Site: brandenburg
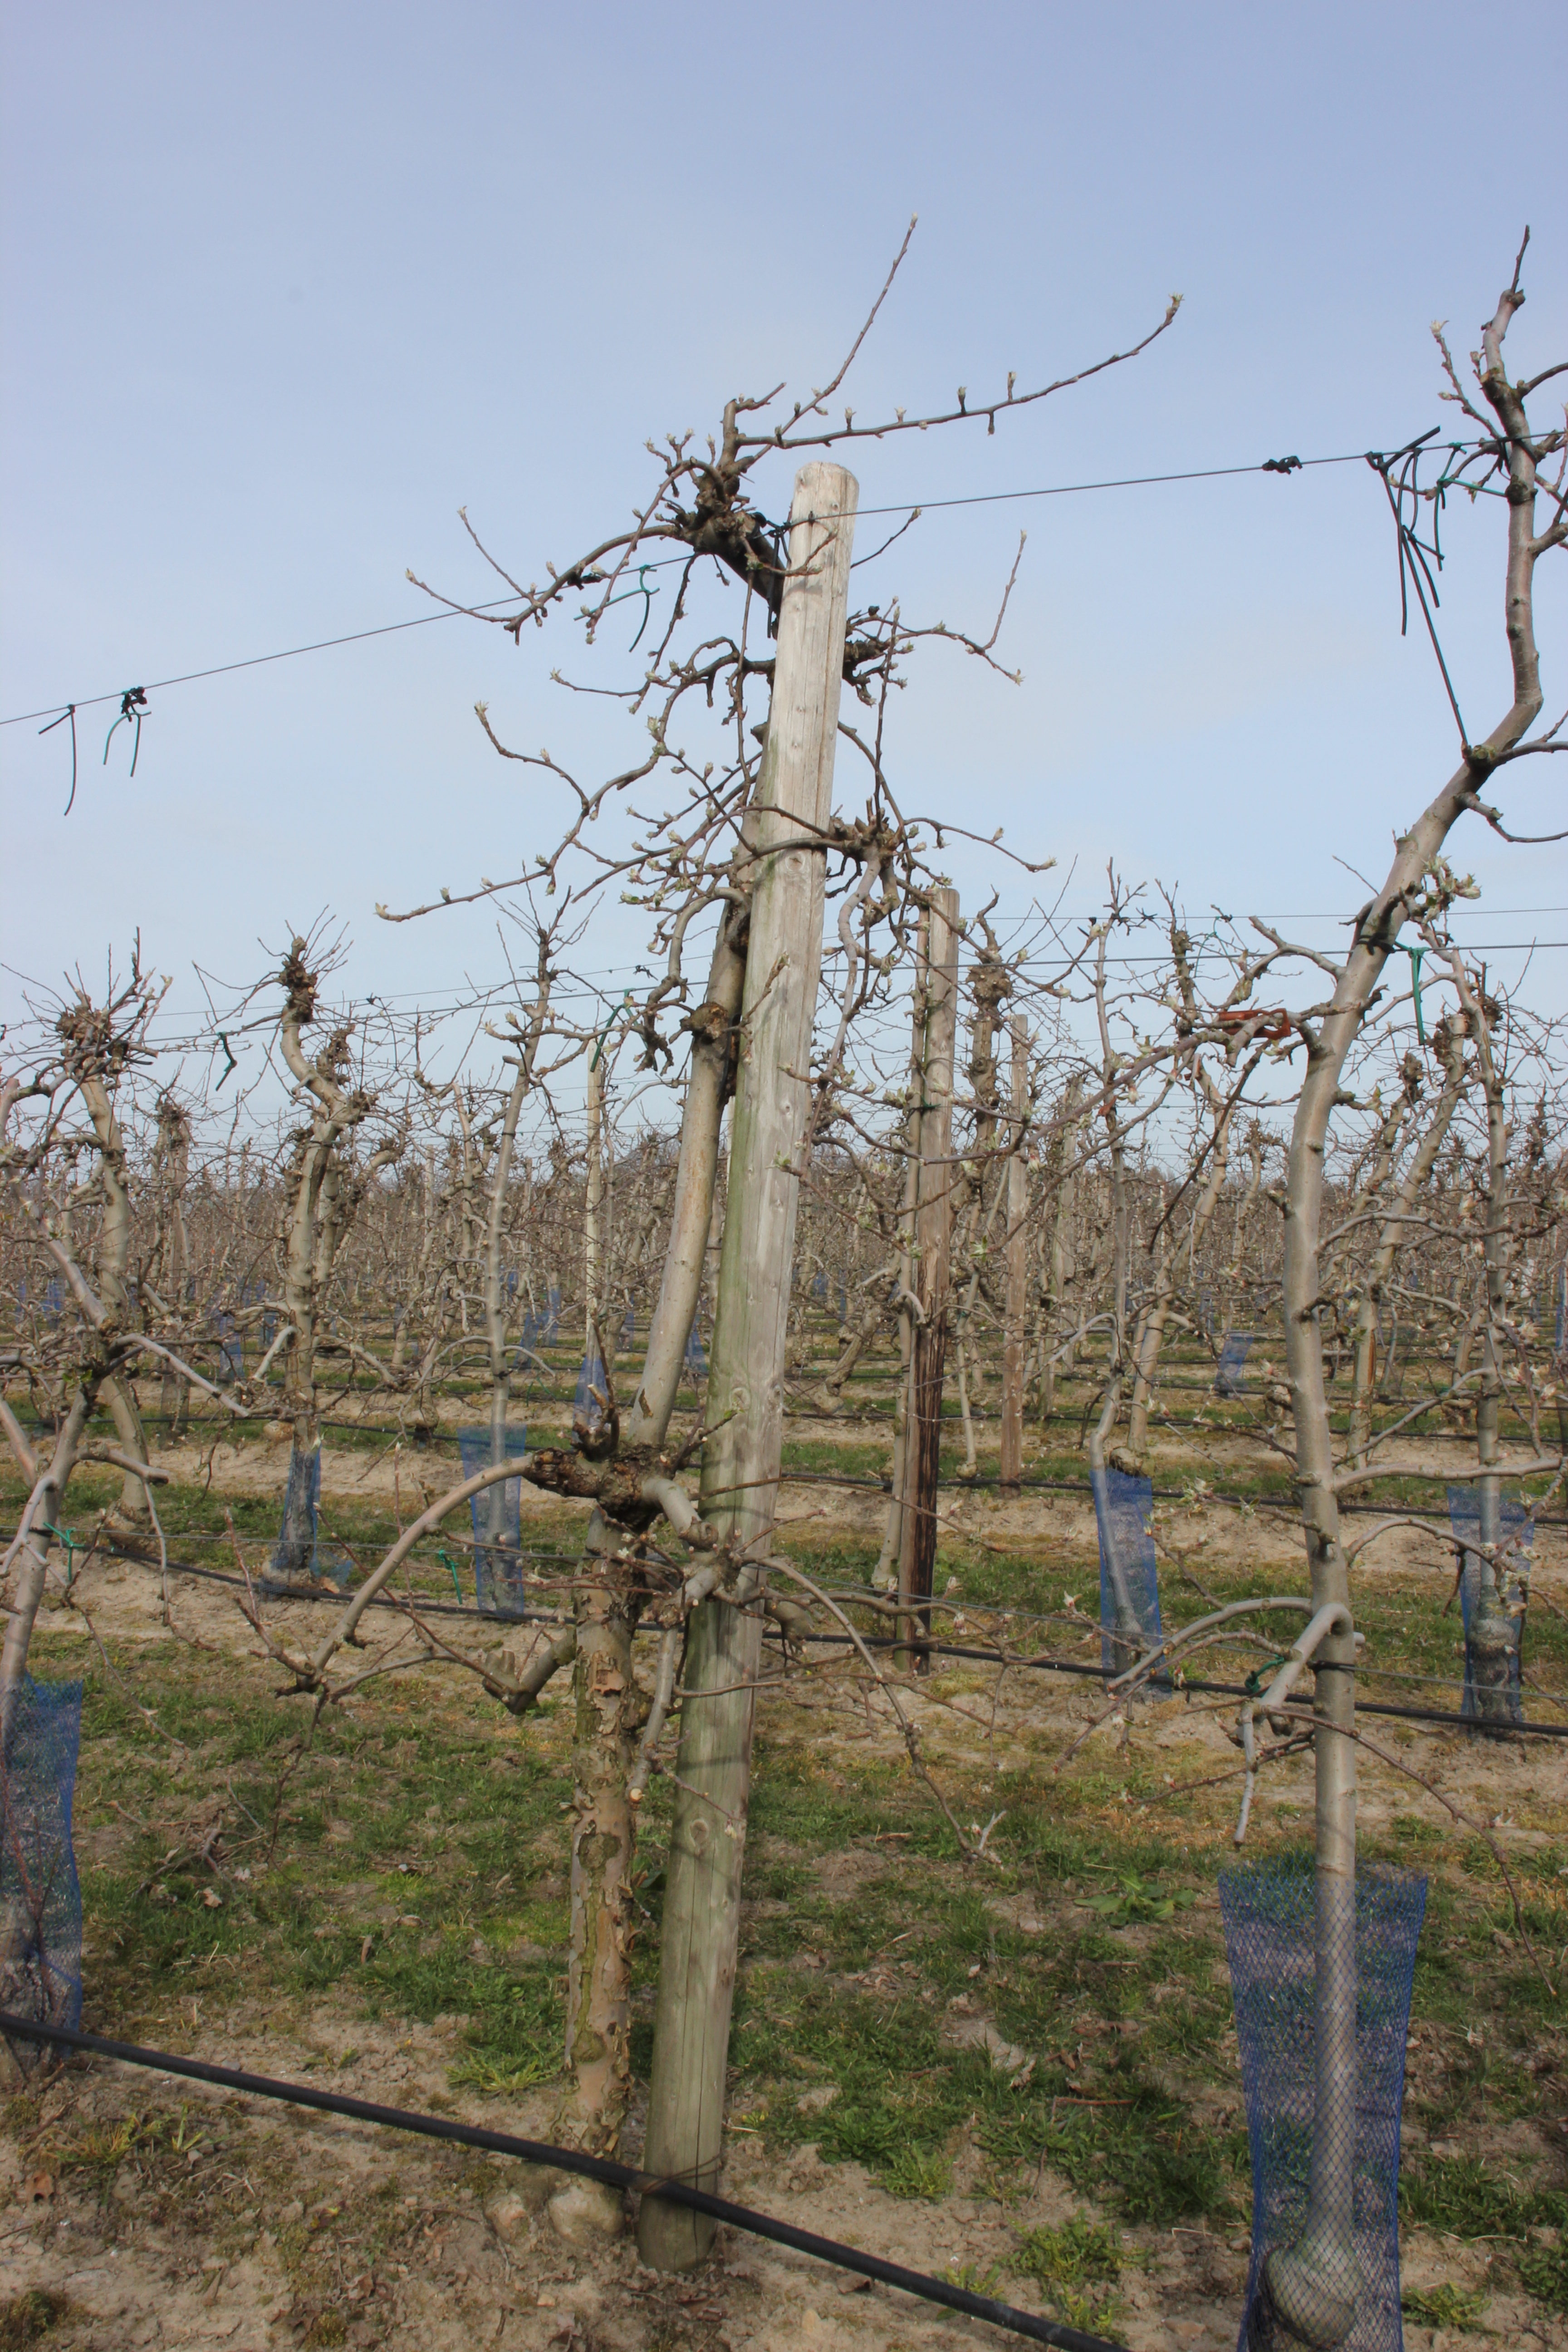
Growth stage (BBCH 54): Inflorescence emergence